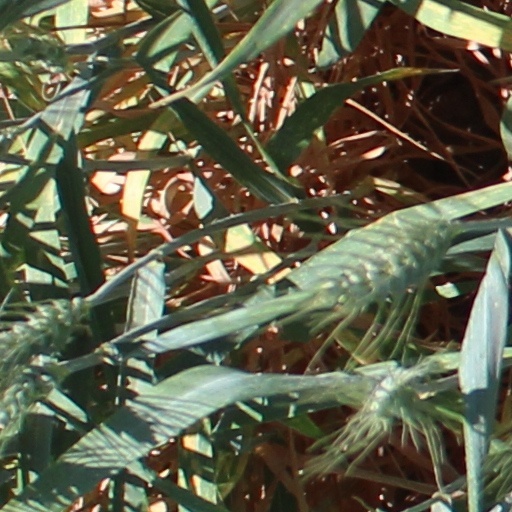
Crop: wheat